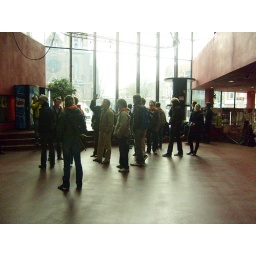
Een dag-excursie, georganiseerd door Cheops, in het (uiteindelijk niet zo) zonnige zuiden van Nederland: Eindhoven!